Describe the emotion expressed in this image:  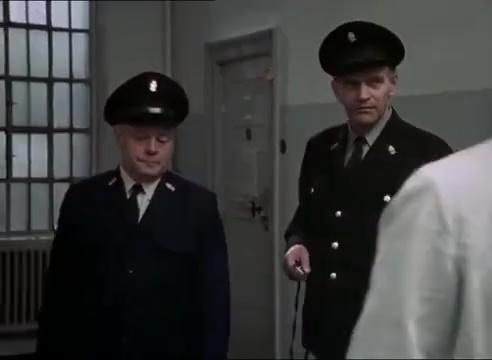
This person displays Suffering, valence and arousal with low intensity.